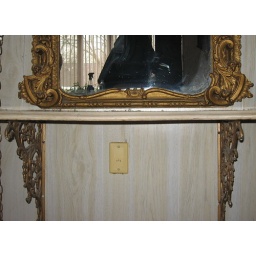
Marble shelf that goes under the mirror from front.Brackets screw into wall to hold shelf up.Westchester County, Thornwood,NY 1-02-09